Stella So

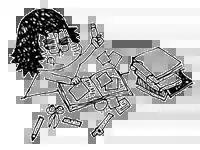
Self-portrait of the artist at work

So began drawing from a young age and grew up with Japanese manga such as "Doraemon", "Dr. Slump", "Heidi", as well as the work of Hayao Miyazaki. She cites the influence of her uncles and her secondary school art teacher Mrs. Lam on her early artistic development.